SroD RNA

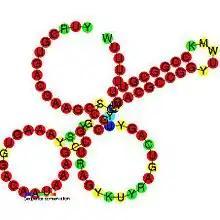
Predicted secondary structure and sequence conservation of sroD

The bacterial sroD RNA gene is a non-coding RNA of 90 nucleotides in length. sroD is found in several Enterobacterial species but its function is unknown.